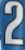
Number: 2